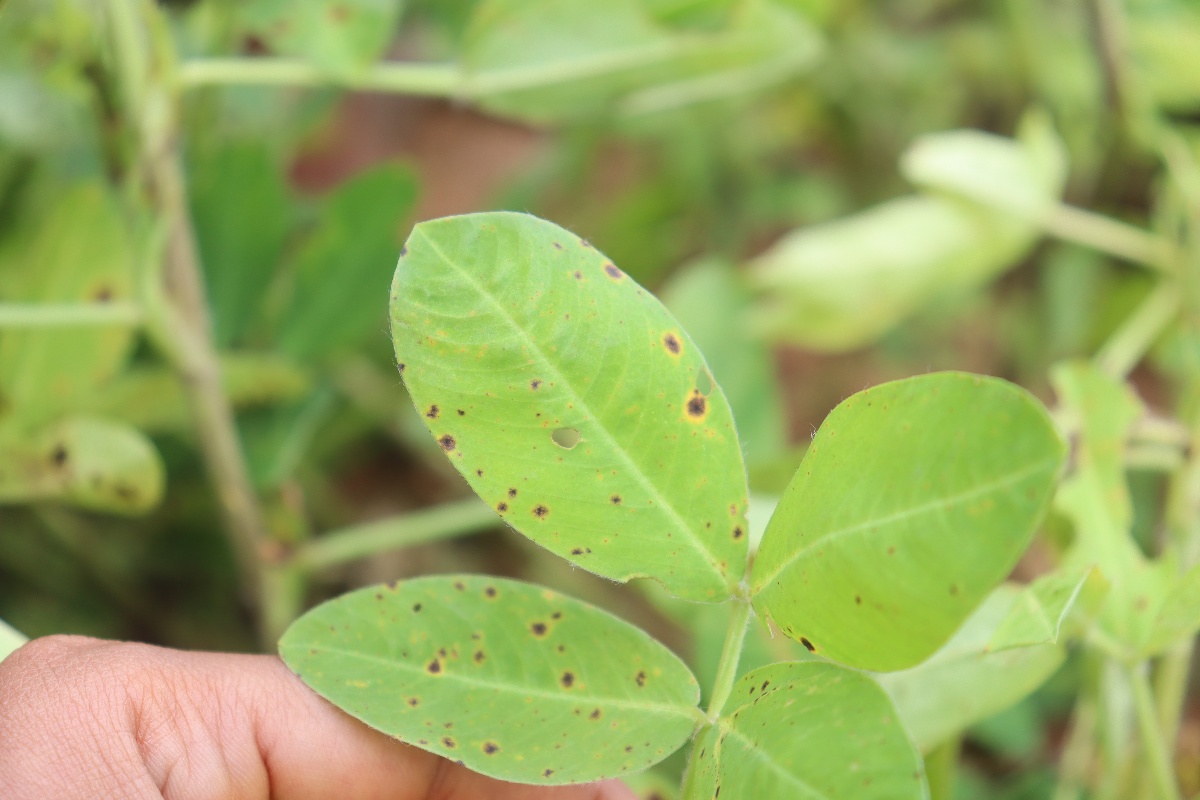
Label: late leaf spot